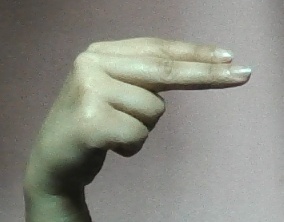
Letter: ain